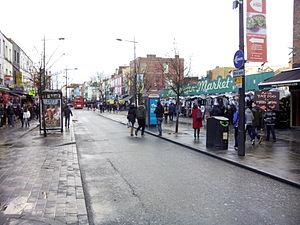
Camden High Street est un court tronçon de rue d'environ 900 m de long, à Camden Town, au nord-nord-ouest de Londres. Elle fait partie de la route allant du centre de Londres à Hampstead. C'est la High Street locale, elle propose des salles de concerts majeures à chaque extrémité.